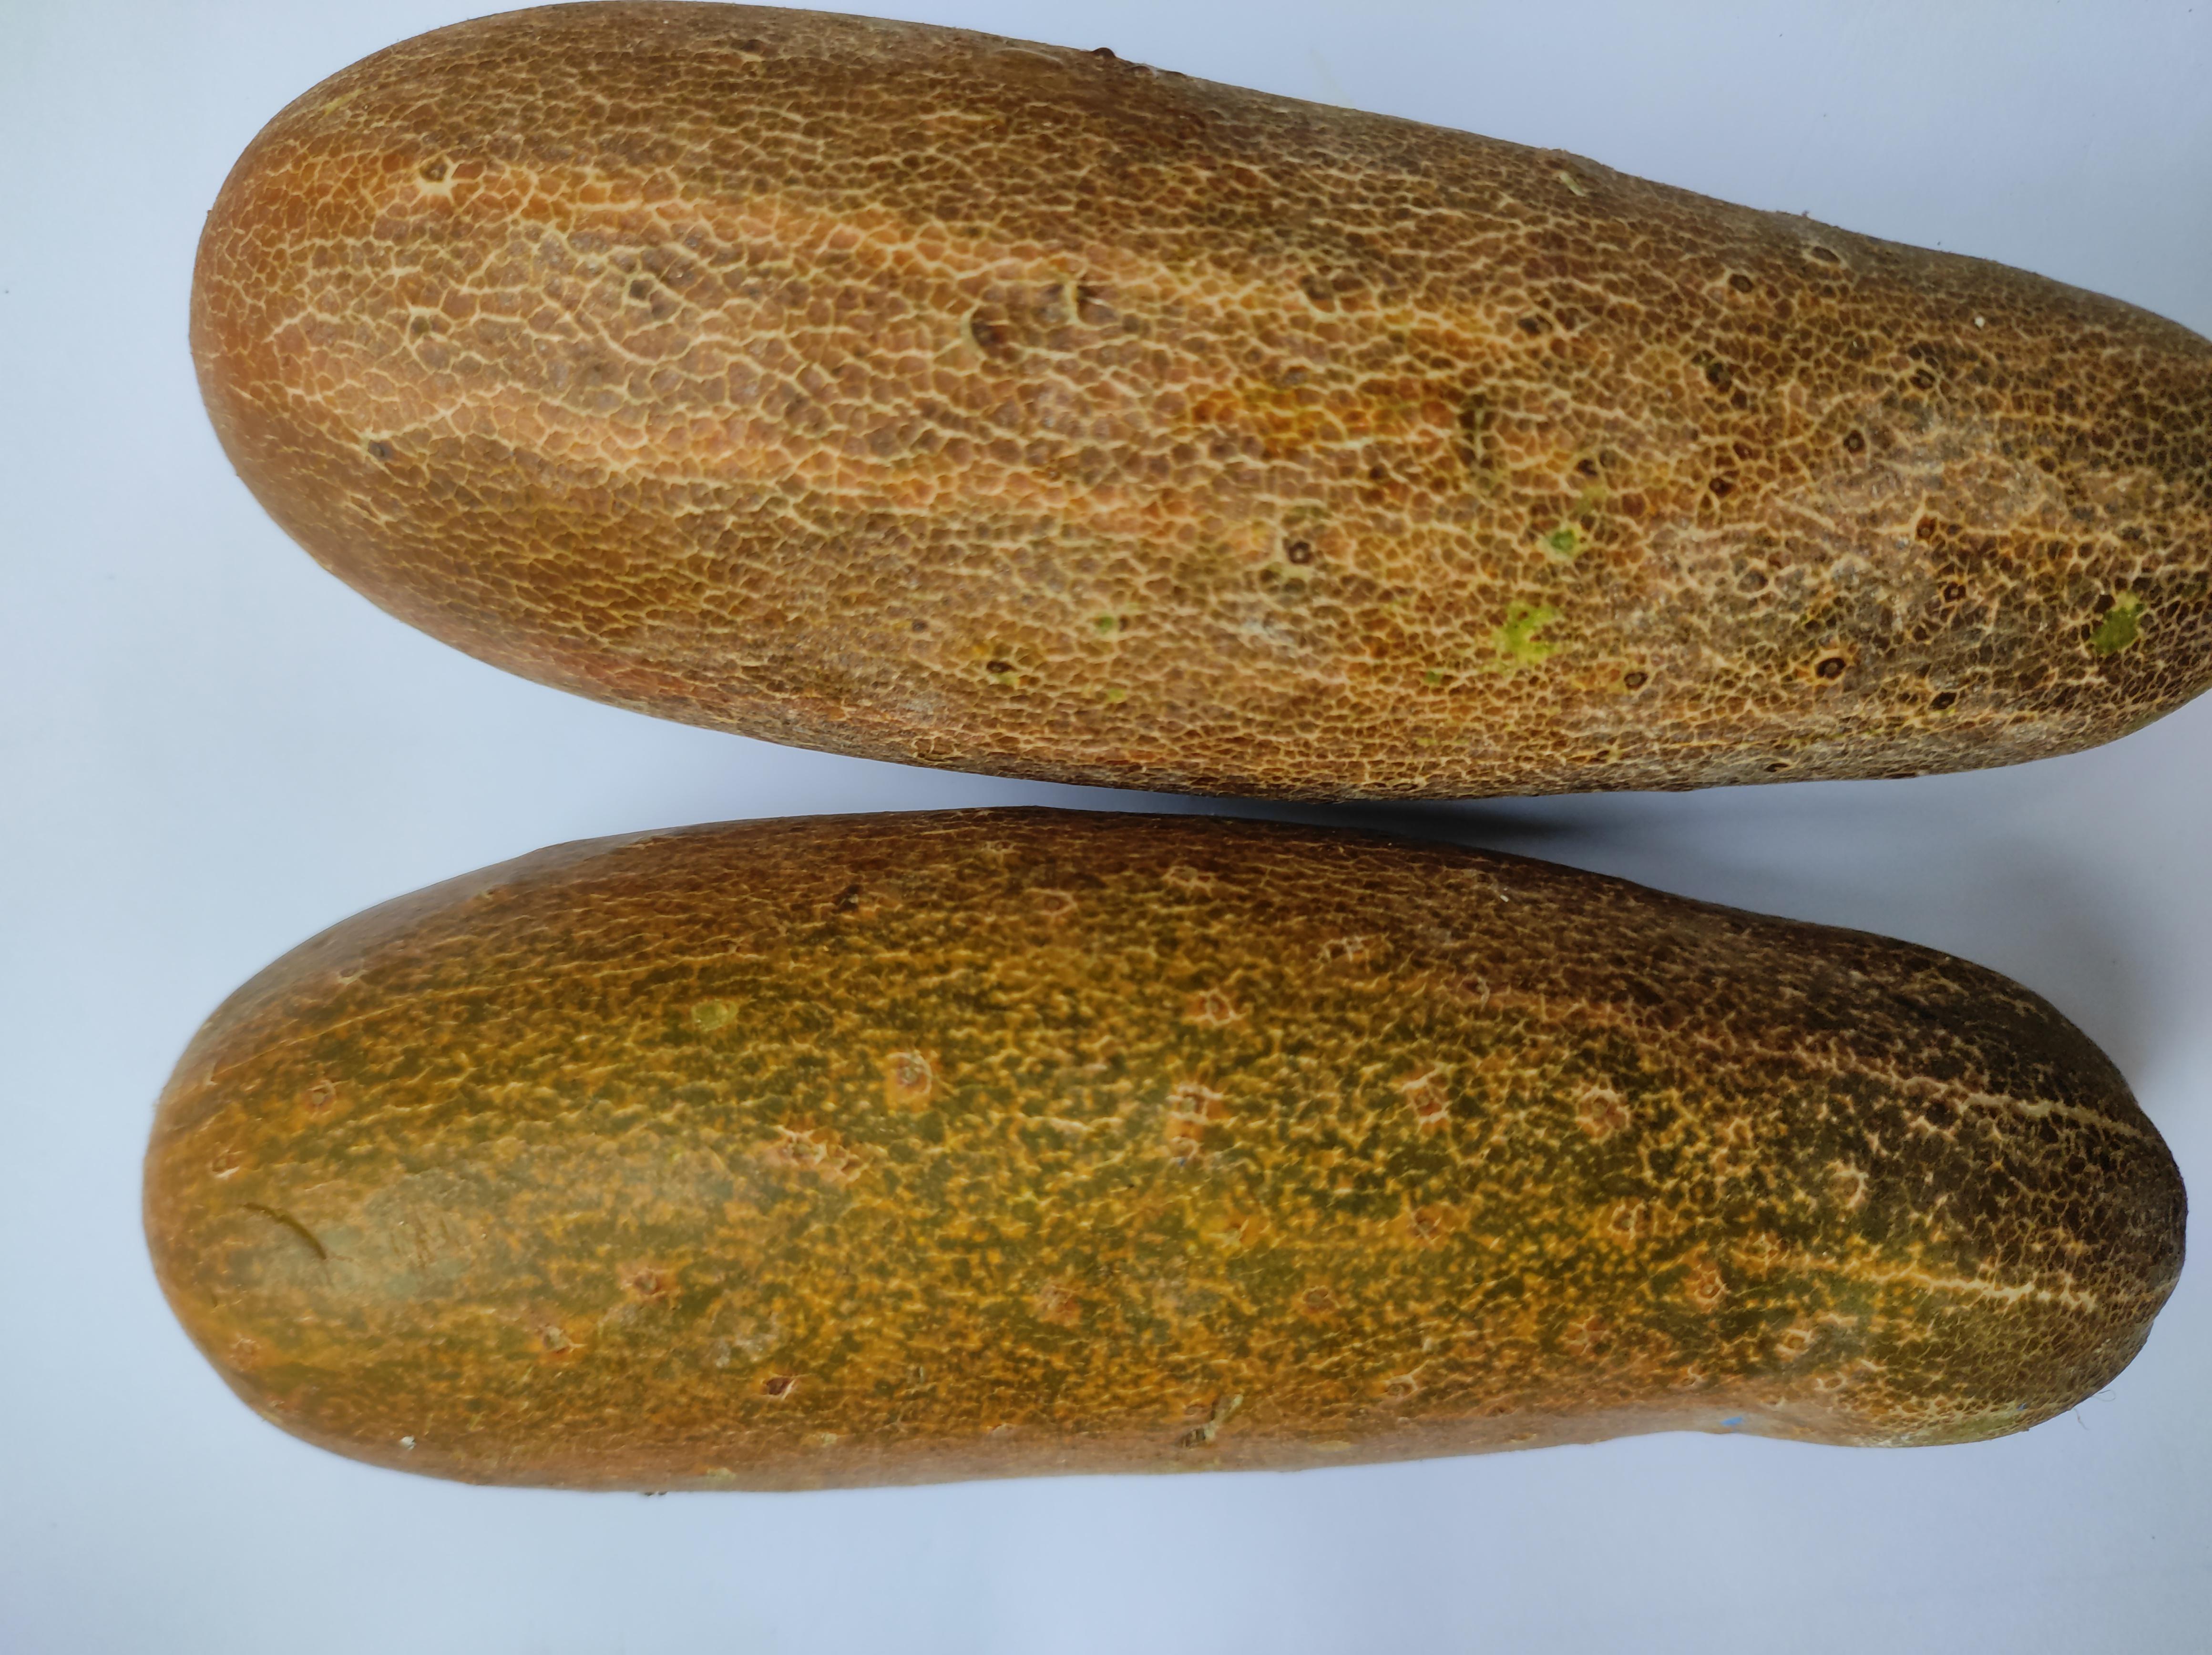
Label: Cucumber